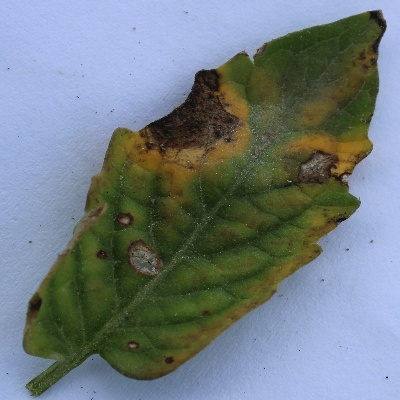
Crop: Tomato
Condition: verticulium wilt